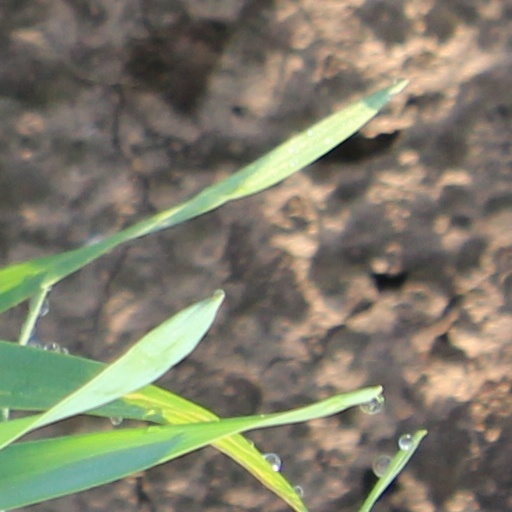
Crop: wheat